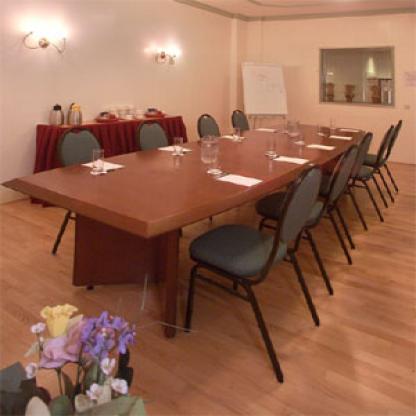
Scene: Indoor